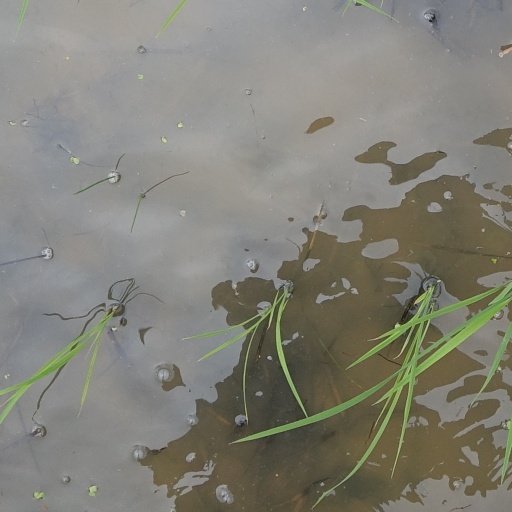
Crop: rice